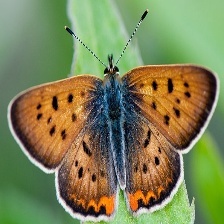
Species: PURPLISH COPPER
Butterfly family (ImageNet category): lycaenid_butterfly